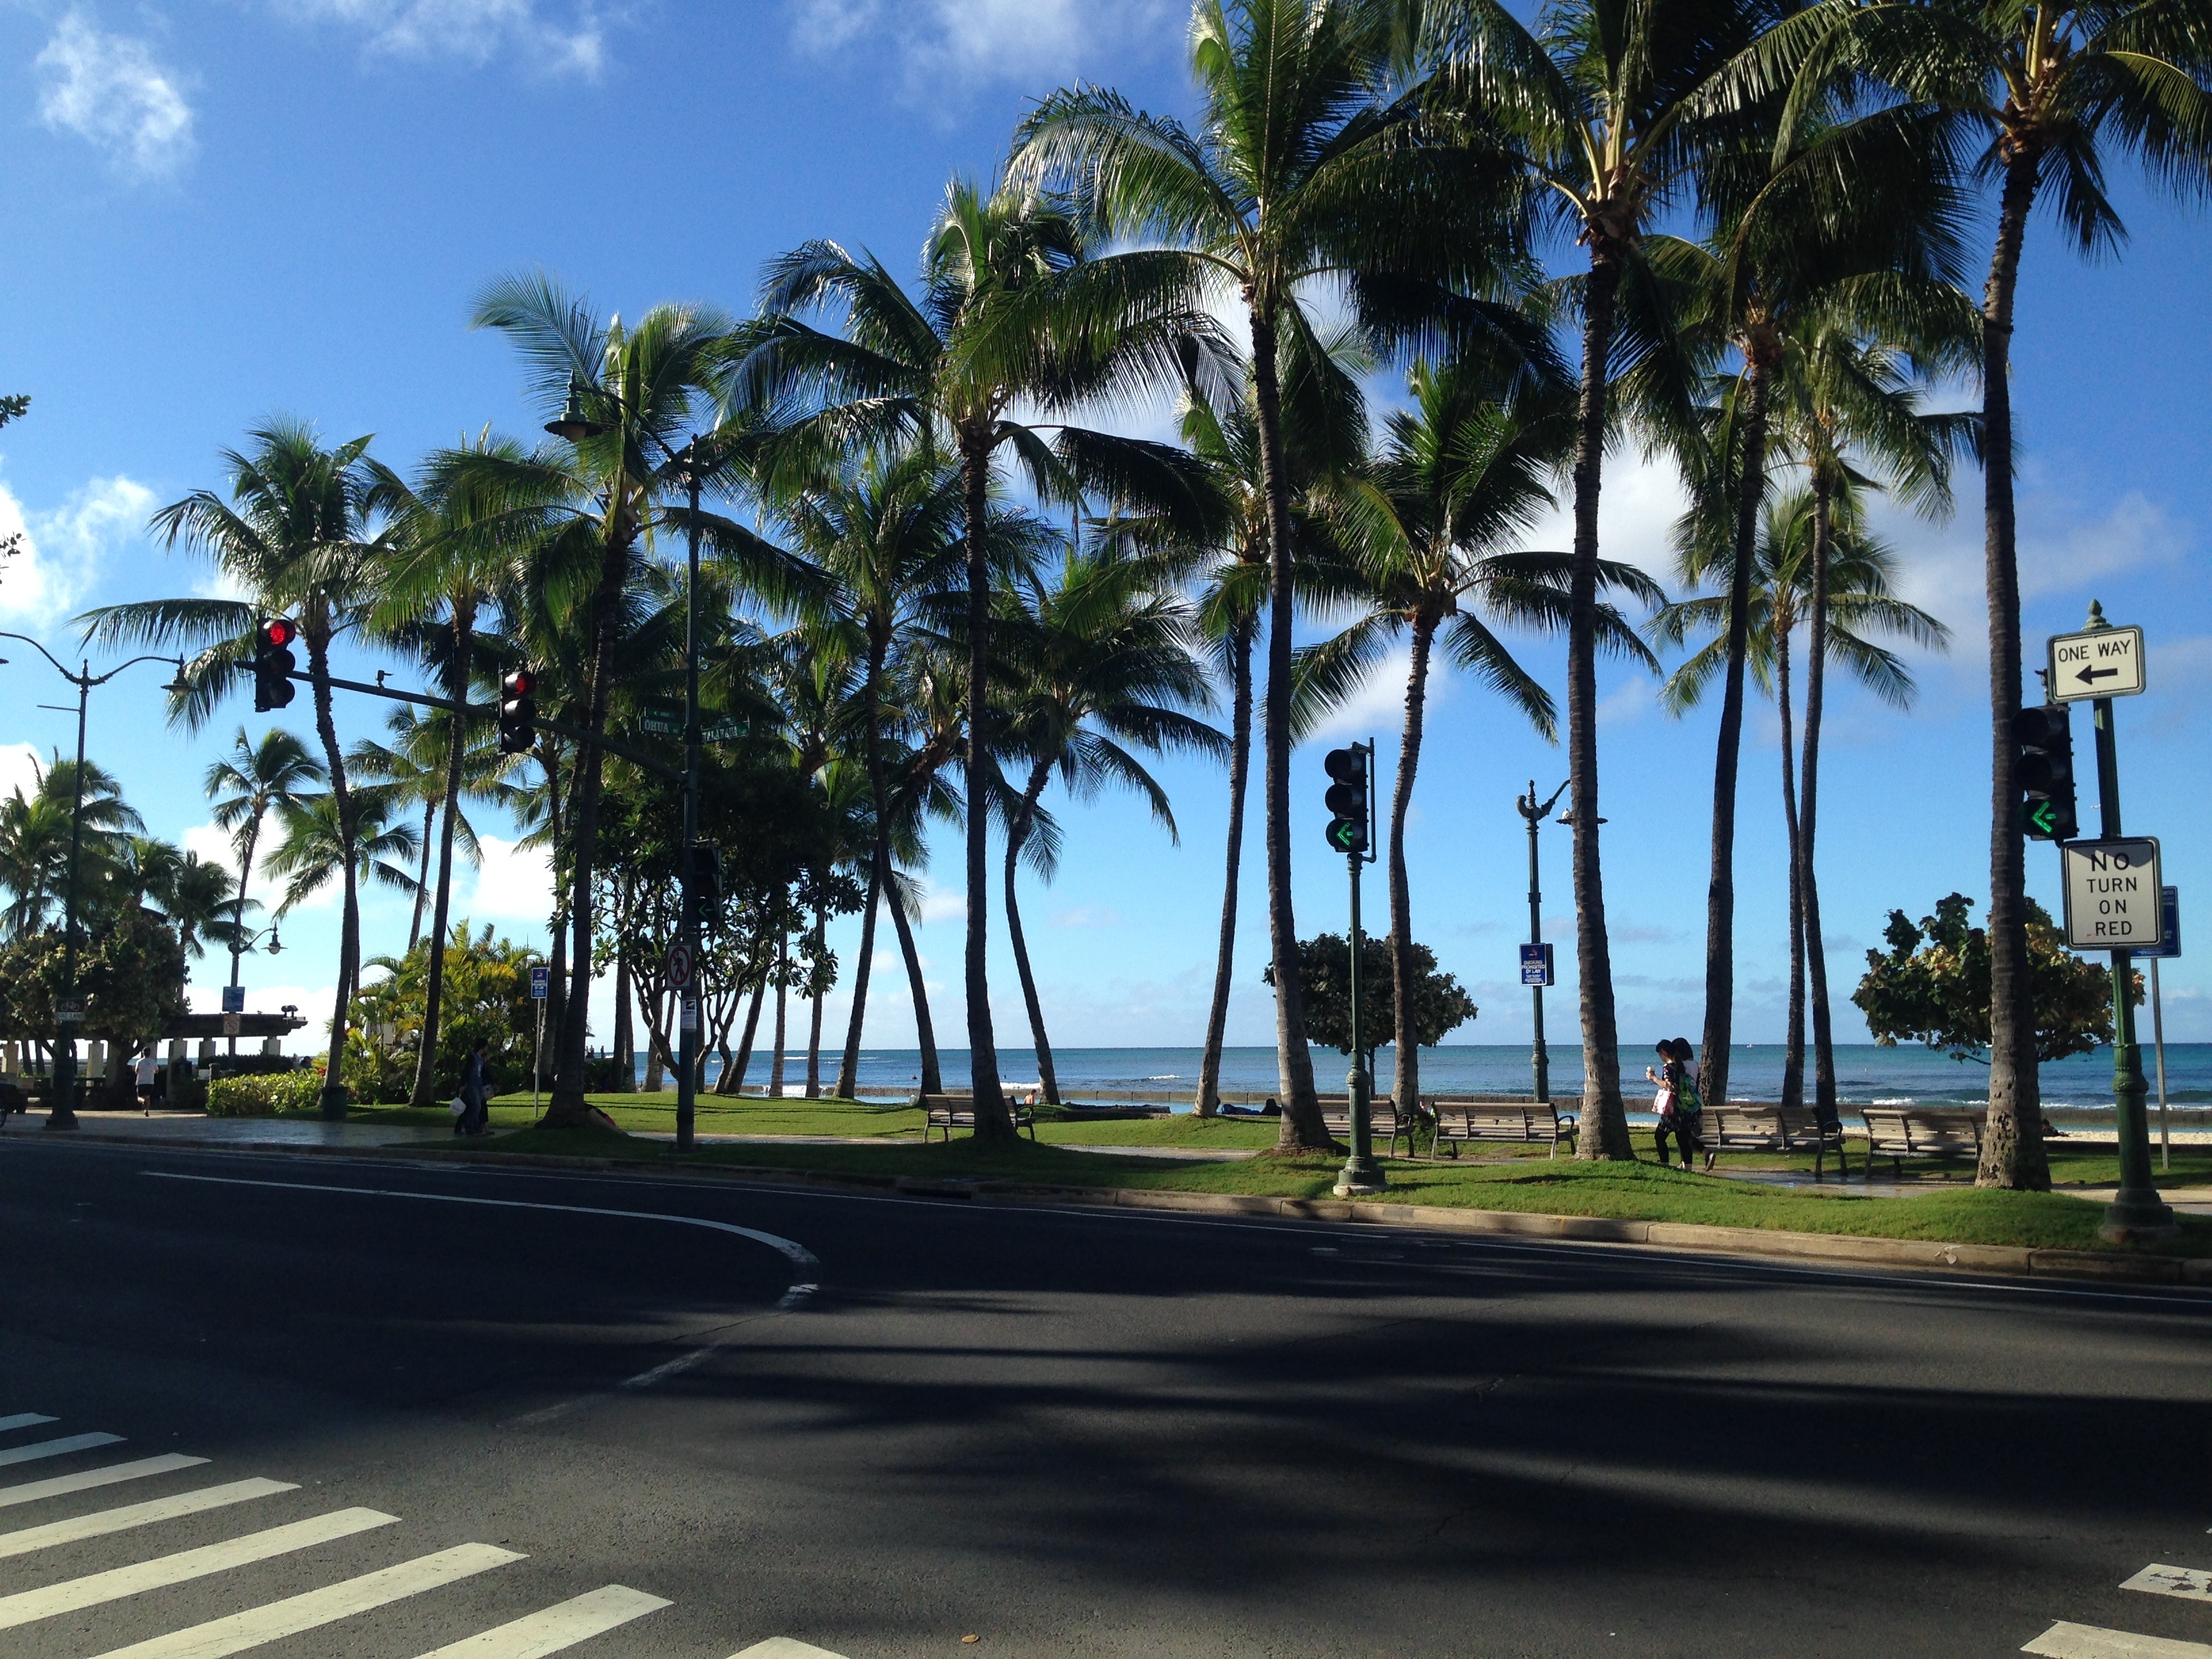
beach, tree, walkway, vacation, resort, estate, caribbean, residential area, arecales, palm family